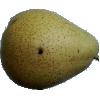
Label: pear_forelle